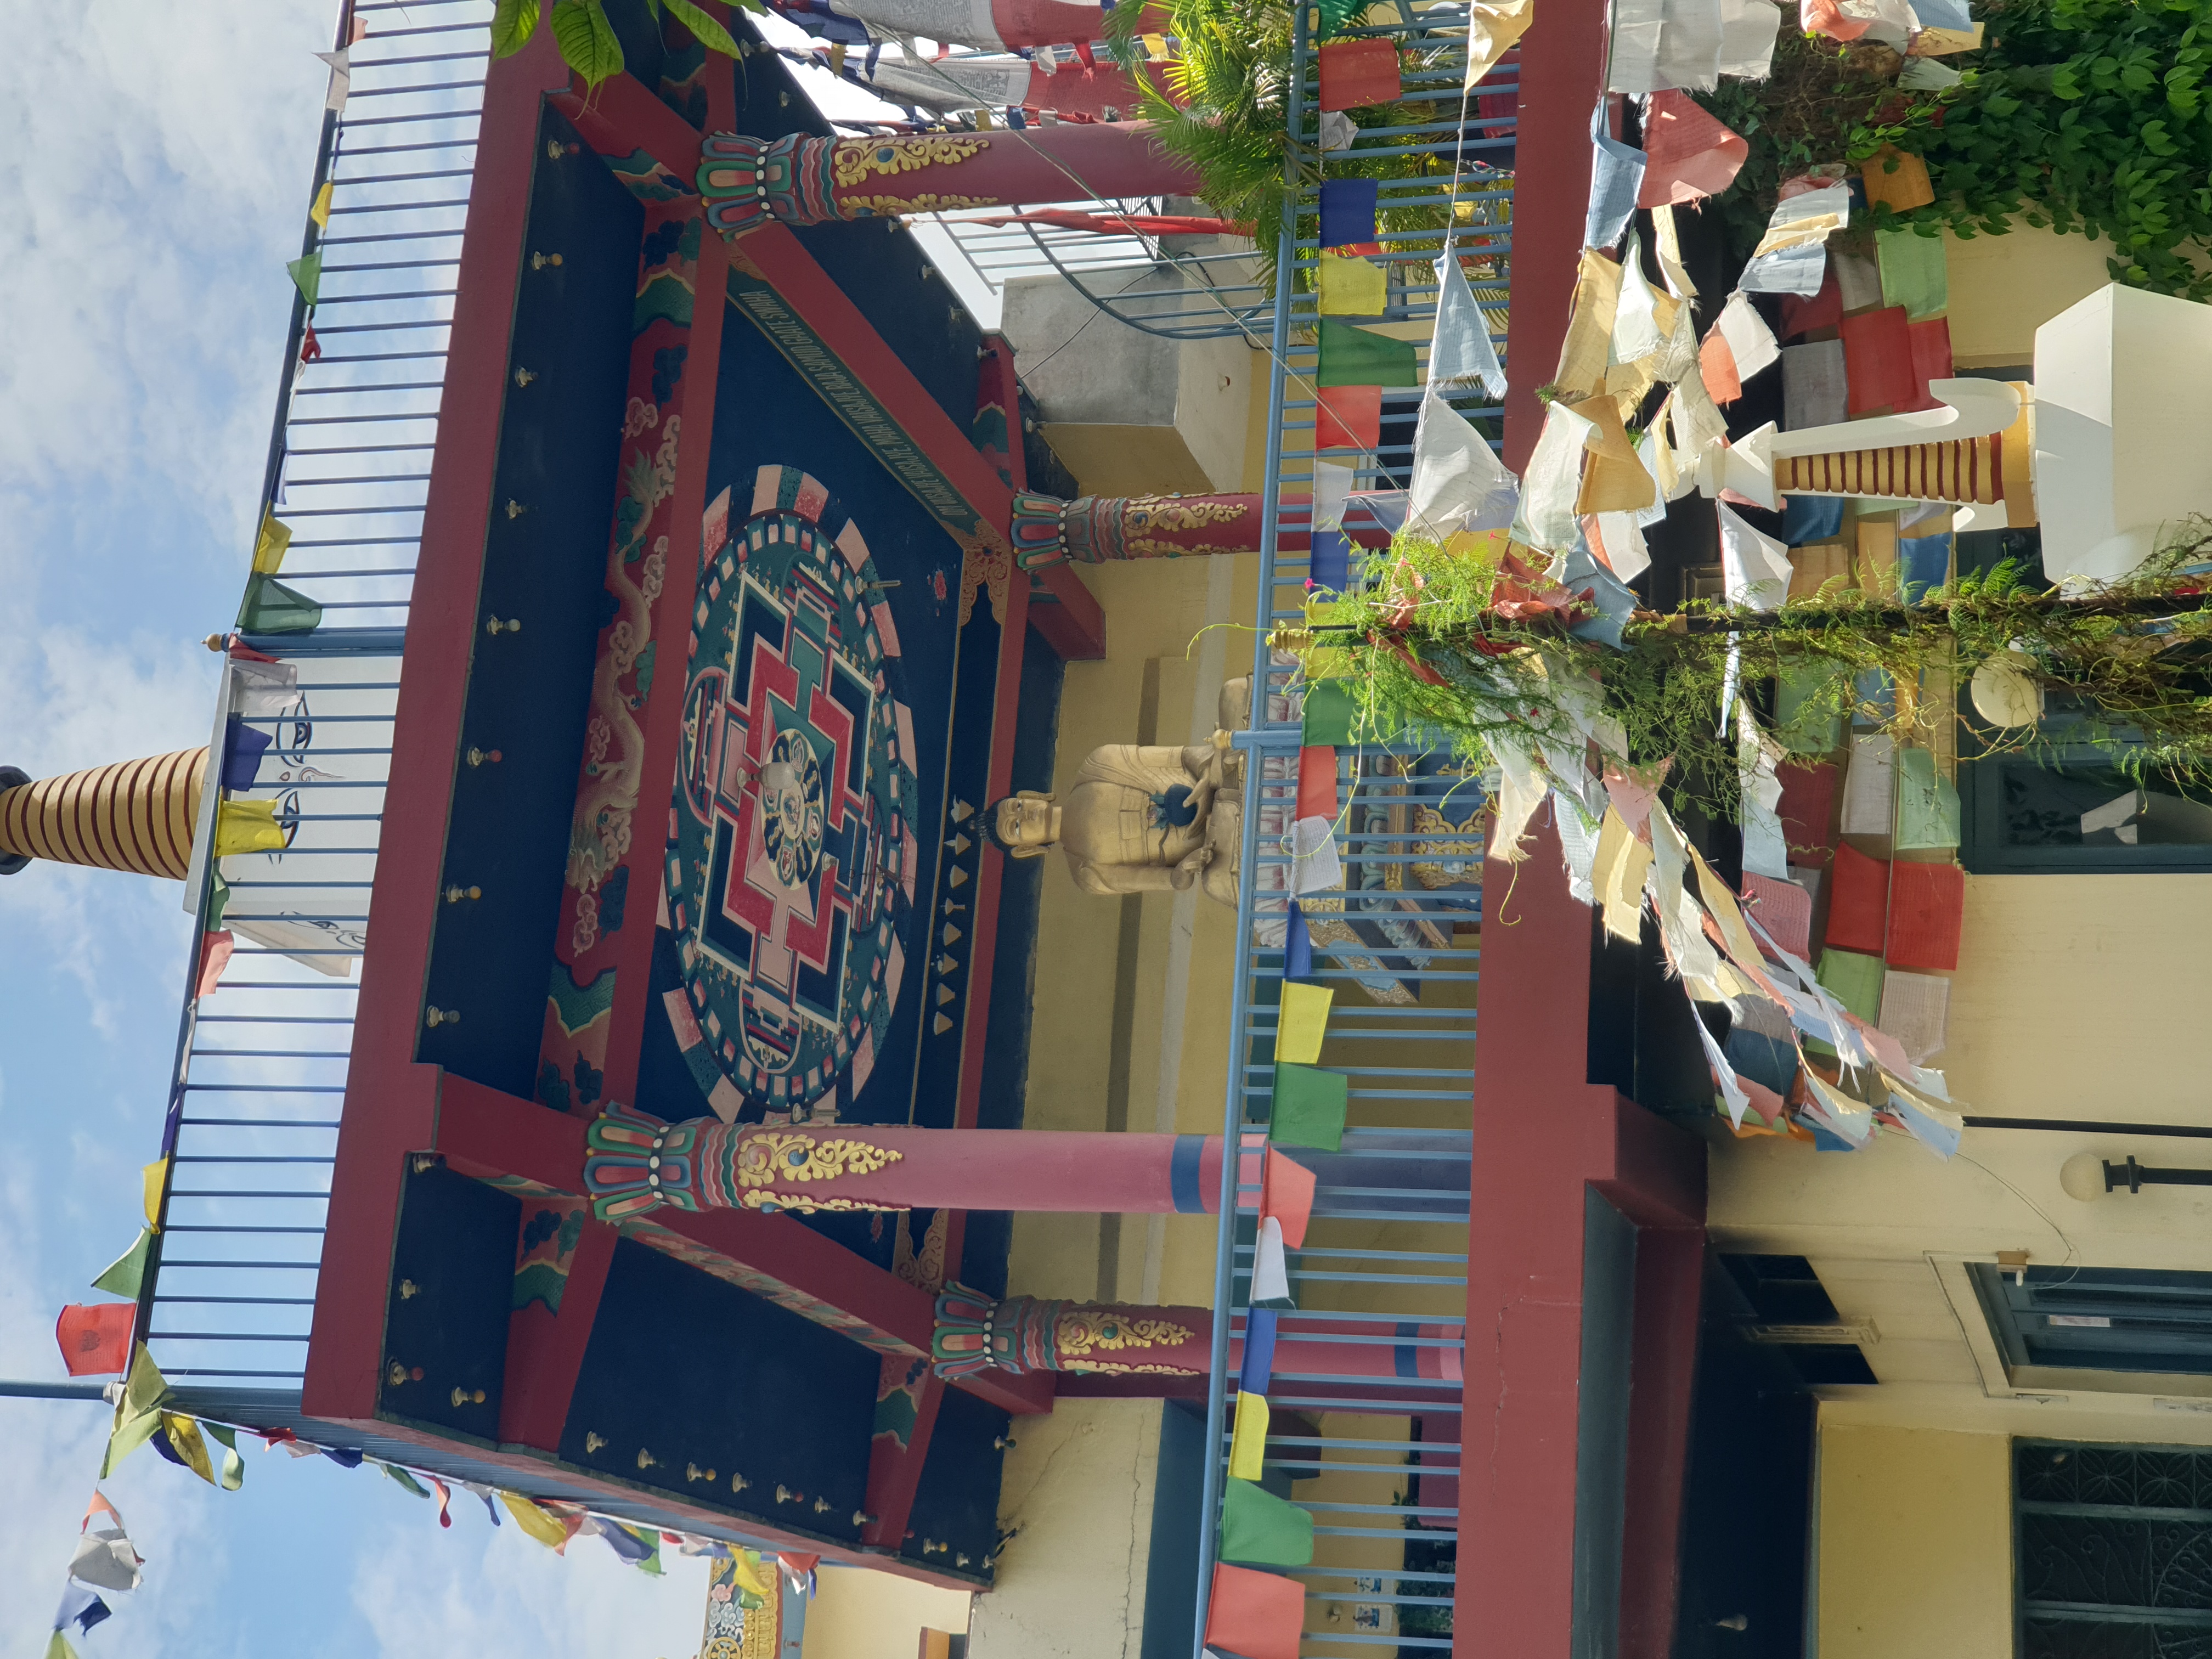
Heritage site: Nyahgayur_Shanti_Buddha_Gumba